Martyn Lancaster

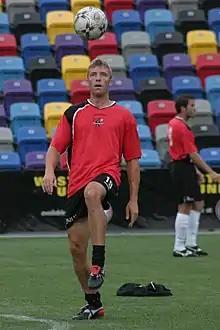
Lancaster with the Atlanta Silverbacks in 2007

Martyn Neil Lancaster (born 10 November 1980) is an English retired professional footballer who played as a defender. He signed for Chester City in 1997 after a successful trial with the club, and played in the Football League and later the Football Conference. After making over 100 appearances for City, and winning the Conference League Cup in 2001, he was allowed to leave in early 2003. After 18 months with Leigh RMI, he played for a host of non-league clubs including Northwich Victoria, Stalybridge Celtic, and Southport.